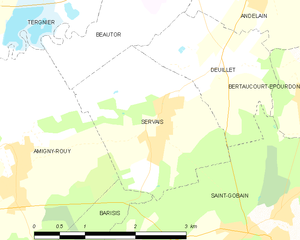
Carte des communes françaises: Servais